Abu Sayyaf

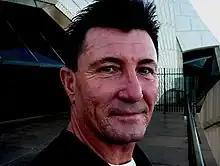
Survivor Warren Rodwell (2010) prior to abduction by Abu Sayyaf

Warren Richard Rodwell, a former Australian Army soldier and university English teacher, was shot through the right hand when seized from his home at Ipil, Zamboanga Sibugay on the island of Mindanao in the southern Philippines on December 5, 2011 by ASG militants. Rodwell later had to have a finger amputated. ASG threatened to behead Rodwell if their $US2 million ransom demand was not met. Both the Australian and Philippine governments had strict policies against paying ransoms. Australia formed a multi-agency task force to liaise with Rodwell's family and assist Philippine authorities. A news blackout was imposed. Filipino politicians helped negotiate the release. After the payment of $AUD94,000 for "board and lodging" expenses by his siblings, Rodwell was released on March 23, 2013.